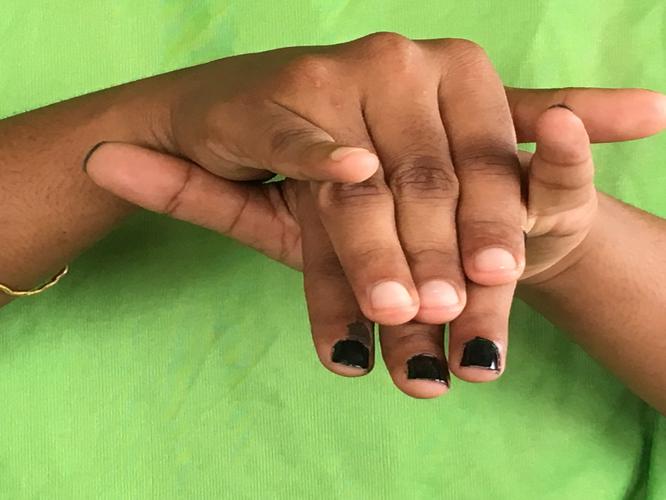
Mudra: Varaha
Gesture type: double_hand